The Boat That Rocked

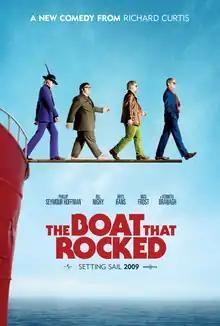
Theatrical poster

The Boat That Rocked (titled Pirate Radio in North America) is a 2009 comedy-drama written and directed by Richard Curtis about pirate radio in the United Kingdom during the 1960s. The film has an ensemble cast consisting of Philip Seymour Hoffman, Bill Nighy, Rhys Ifans, Nick Frost and Kenneth Branagh. Set in 1966, it tells the story of the fictional pirate radio station "Radio Rock" and its crew of eclectic disc jockeys, who broadcast rock and pop music to the United Kingdom from a ship anchored in the North Sea while the British government tries to shut them down. It was produced by Working Title Films for Universal Pictures and was filmed on the Isle of Portland and at Shepperton Studios.